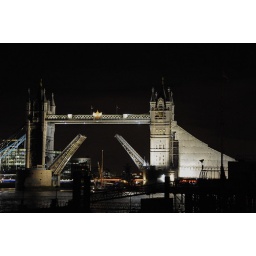
tower bridge by night